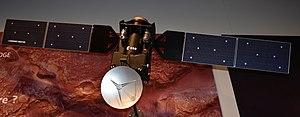
Maquette Exomars Orbiter Salon du Bourget 2015
ExoMars Trace Gas Orbiter est une sonde interplanétaire développée par l'Agence spatiale européenne placée en orbite autour de la planète Mars pour étudier la présence et l'origine des gaz présents dans l'atmosphère martienne à l'état de trace notamment le méthane dont elle doit tenter de déterminer s'il est d'origine biologique. La sonde spatiale a été lancée le 14 mars 2016 par une fusée russe Proton. Après s'être insérée en orbite autour de Mars le 19 octobre 2016, la mission doit utiliser la technique de l'aérofreinage durant 12 mois avant d'entamer la phase scientifique de la mission qui doit s'achever en 2022.